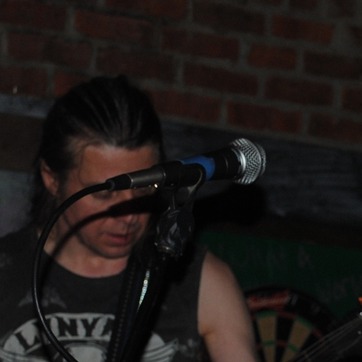
Material: plastic